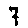
Label: 7